Harpal Singh Sokhi

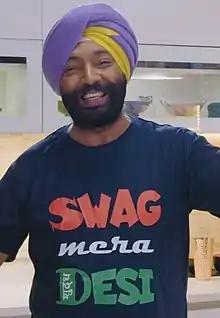
Sokhi in 2020

Harpal Singh Sokhi (born 1966) is an Indian celebrity chef and restaurateur. He began his career in 1987 at The Oberoi in Bhubaneswar, becoming an executive chef six years later. Over the following years, he worked at several luxury hotel chains in India. He is best known for using the catchphrase "Namak Shamak".